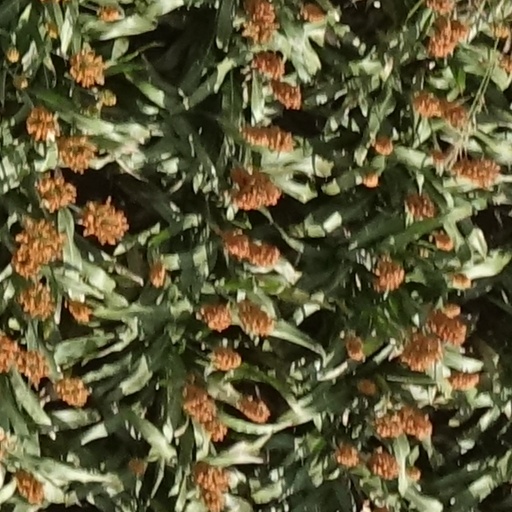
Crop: sorghum